England in the Middle Ages

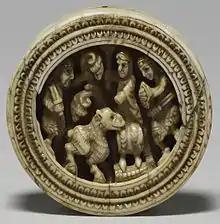
Anglo-Norman 12th-century gaming piece, illustrating soldiers presenting a sheep to a figure seated on a throne. Walters Art Museum, Baltimore.

The Anglo-Saxon kingdoms were hierarchical societies, each based on ties of allegiance between powerful lords and their immediate followers. At the top of the social structure was the king, who stood above many of the normal processes of Anglo-Saxon life and whose household had special privileges and protection. Beneath the king were "thegns", nobles, the more powerful of which maintained their own courts and were termed "ealdormen". The relationship between kings and their nobles was bound up with military symbolism and the ritual exchange of weapons and armour. Freemen, called "churls", formed the next level of society, often holding land in their own right or controlling businesses in the towns. "Geburs", peasants who worked land belonging to a "thegn", formed a lower class still. The very lowest class were slaves, who could be bought and sold and who held only minimal rights.